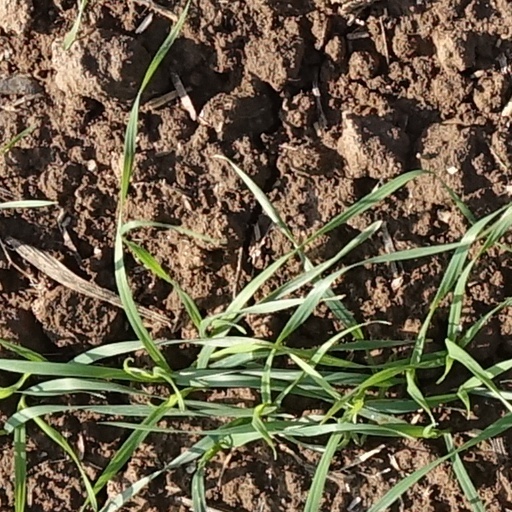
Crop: wheat